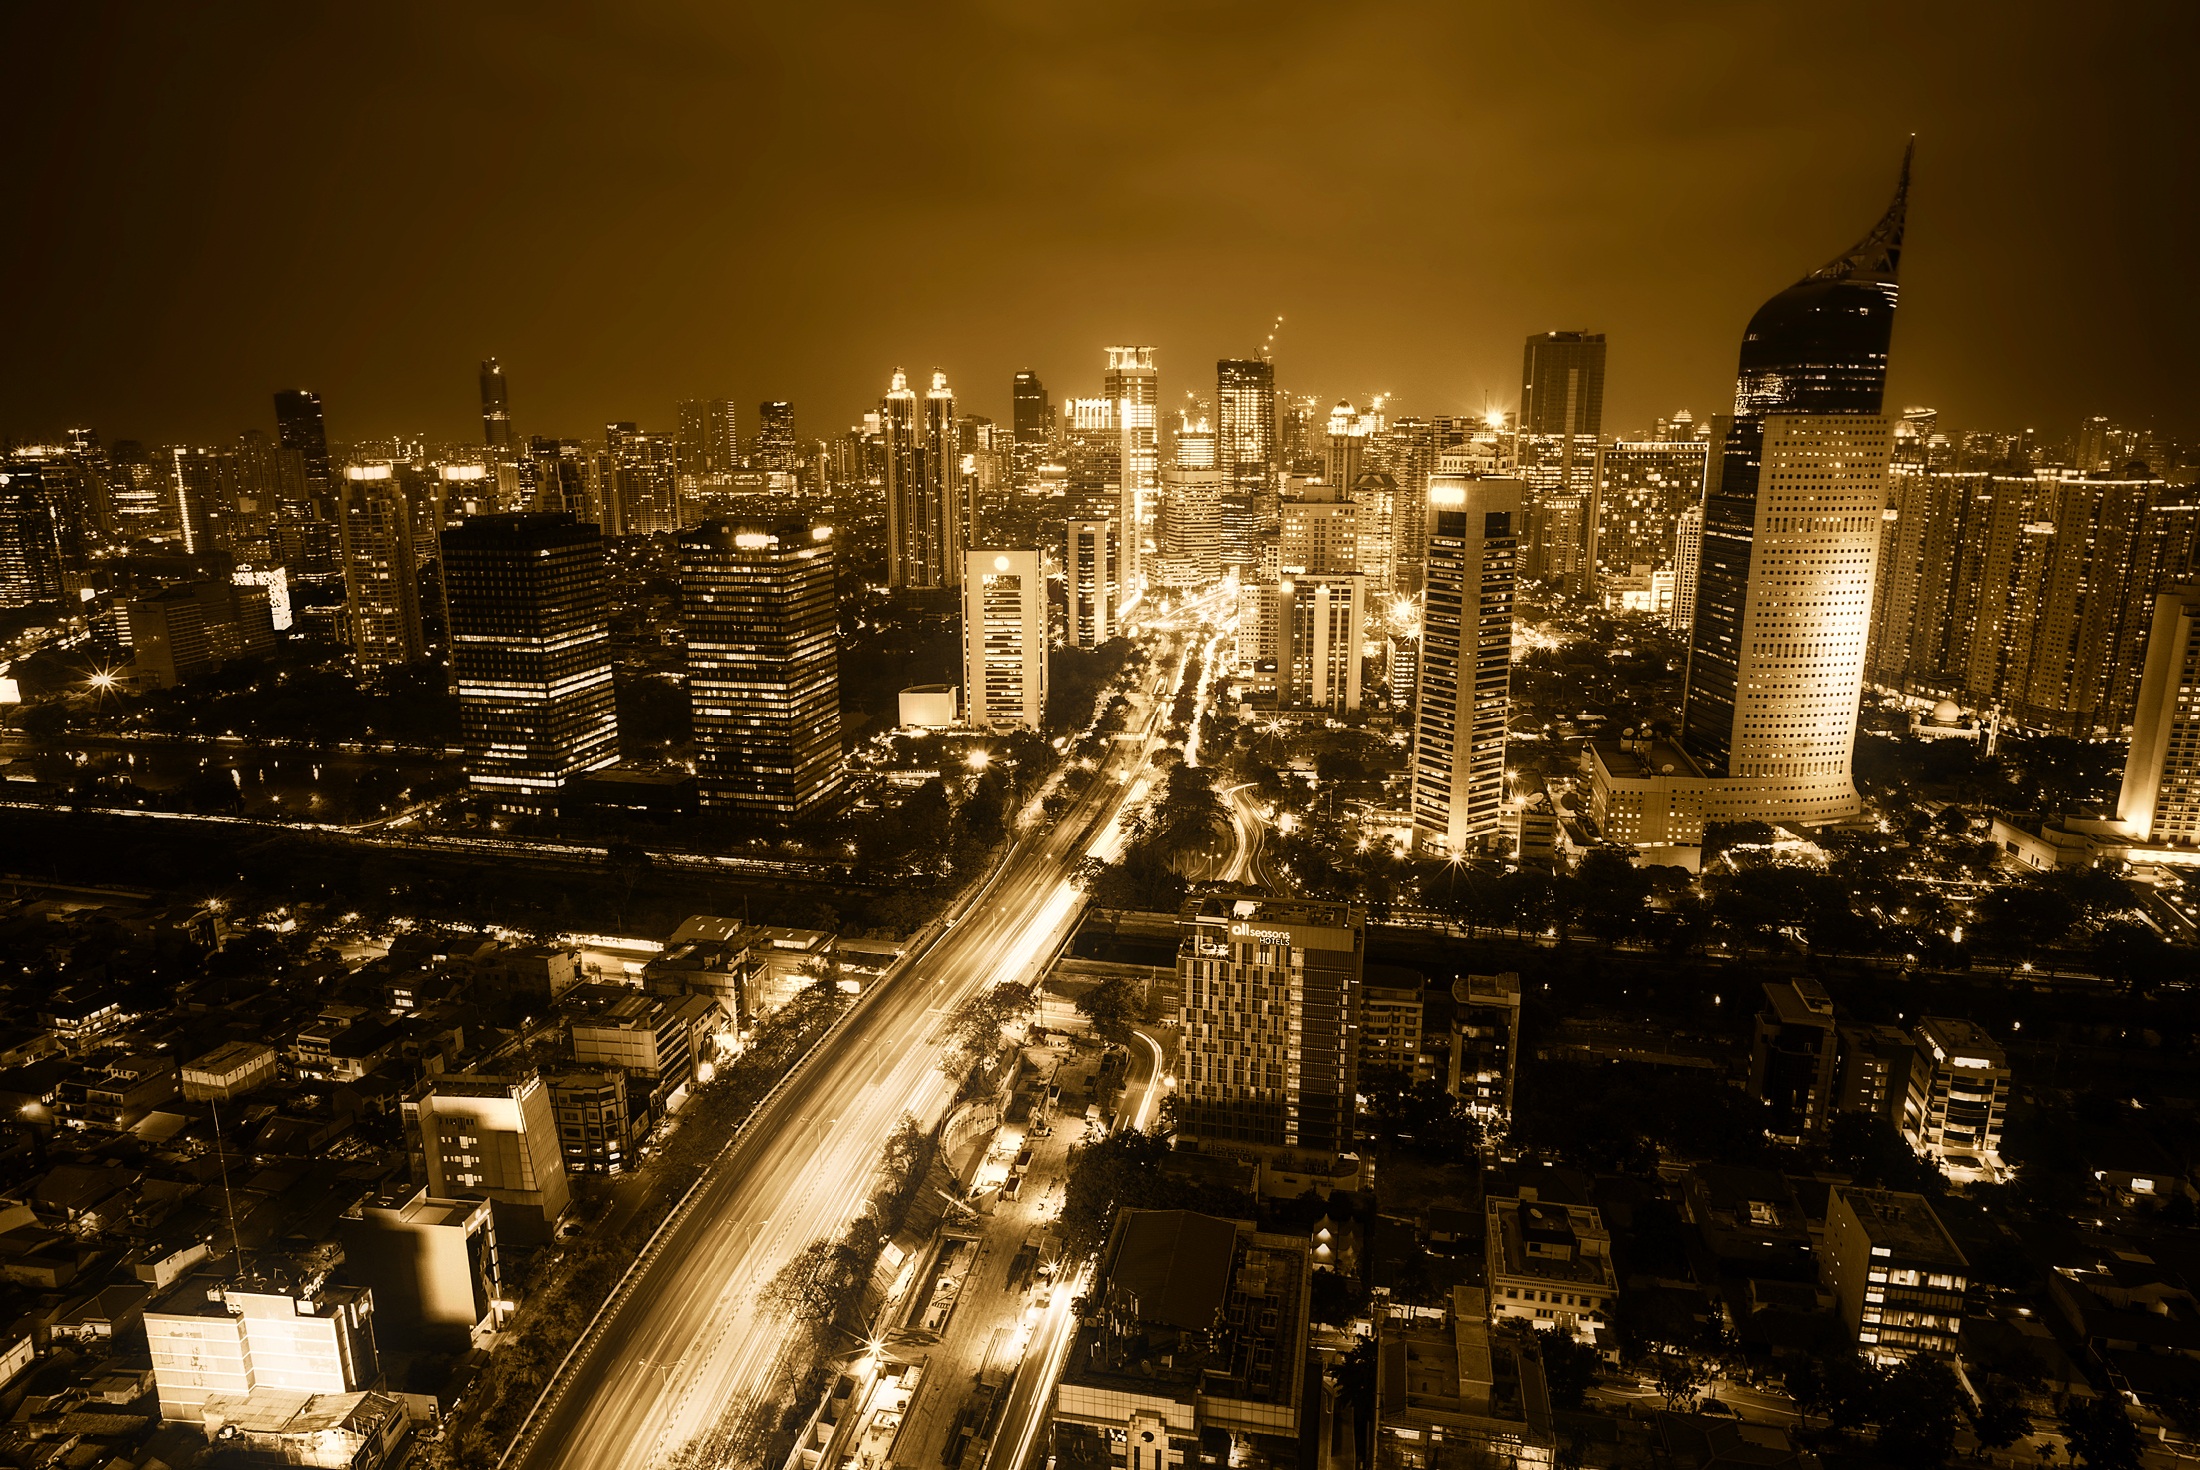
sky, skyline, night, building, city, skyscraper, urban, manhattan, cityscape, downtown, daytime, evening, landmark, glow, tower block, sepia, hdr, skyscrapers, buildings, reflections, indonesia, metropolis, urban area, jakarta, metropolitan area